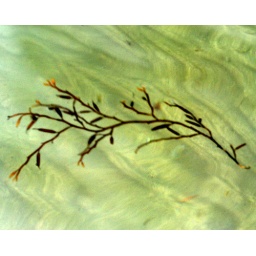
sea weed in water at beach muckross kilcar co donegal 10/7/10